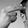
ASL letter: H